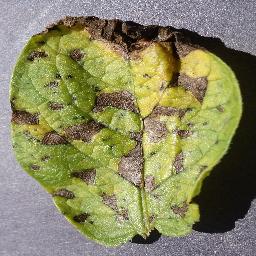
Label: Potato___Early_blight